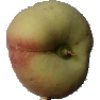
Label: Peach Flat 1